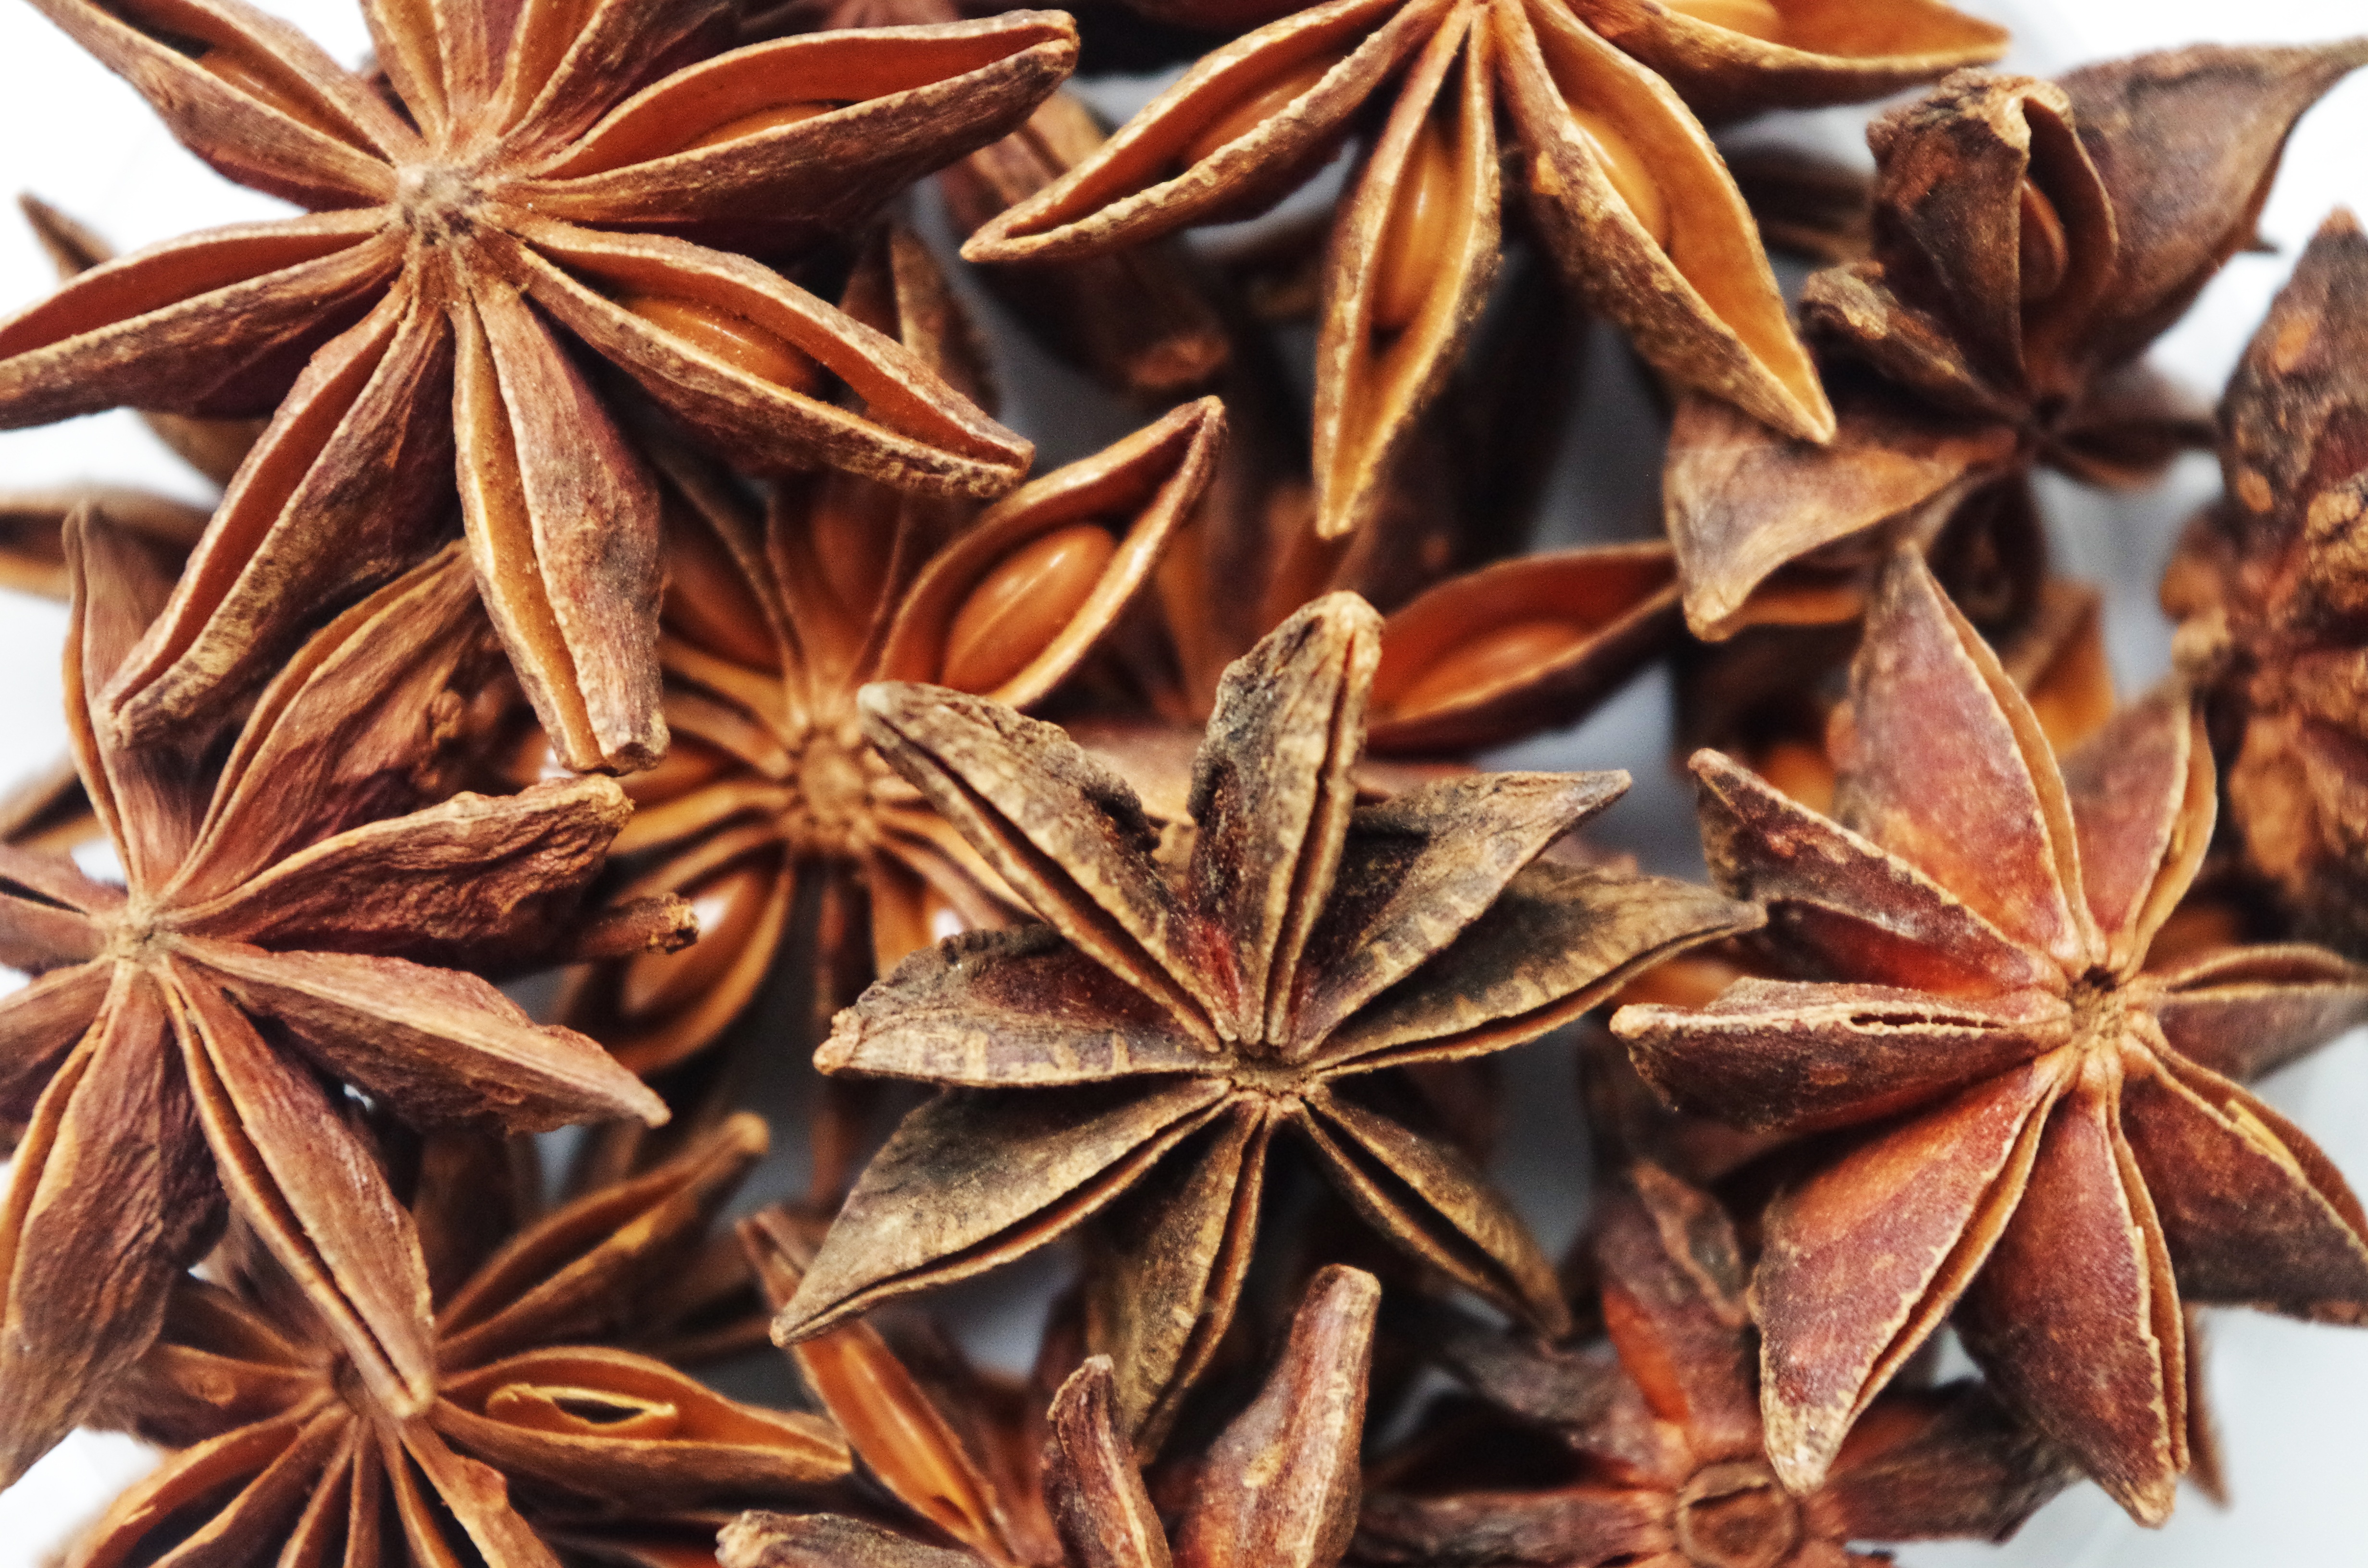
plant, leaf, flower, pepper, cooking, herb, produce, baking, christmas, fragrant, flavor, anise, star anise, caraway